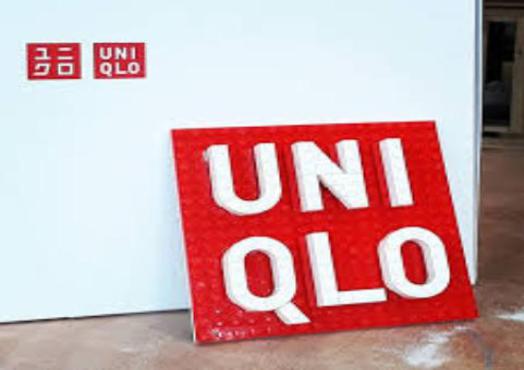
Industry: Clothes